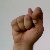
The image shows a hand gesture representing the letter 'T' in Indian Sign Language.